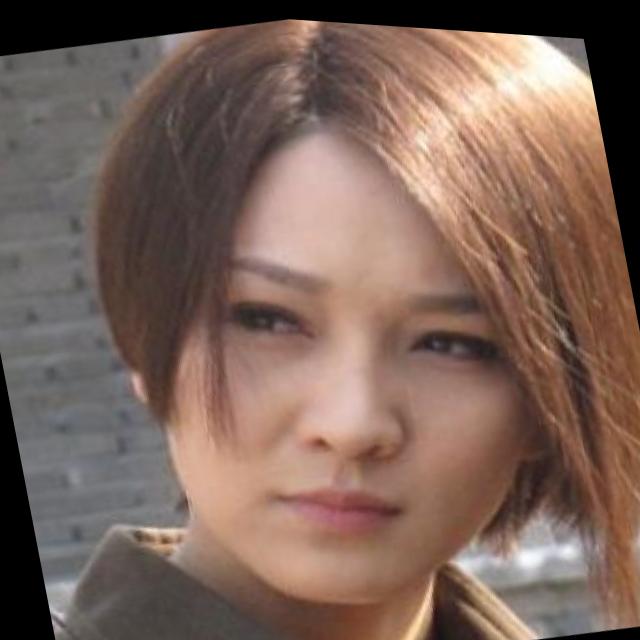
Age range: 21-44